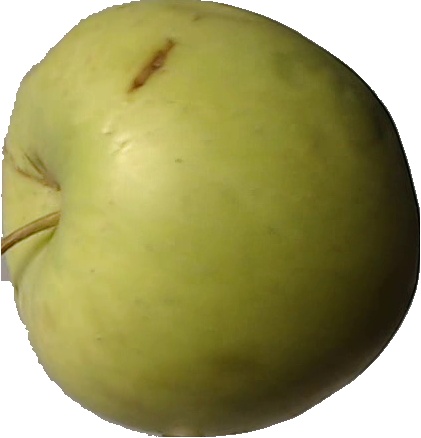
Label: apple_golden_3